Princess Friederike of Hesse-Darmstadt

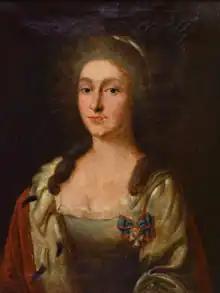
Friederike of Hesse-Darmstadt

Princess Friederike Caroline Luise of Hesse-Darmstadt (20 August 1752 – 22 May 1782) was a member of the House of Hesse and by marriage a Duchess of Mecklenburg-Strelitz.